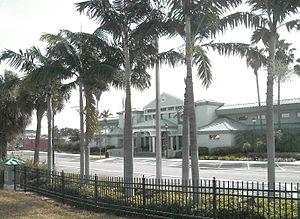
Hôtel de Ville d'Oakland Park (Floride)
Oakland Park est une ville de l'État de Floride, aux États-Unis, dans le comté de Broward. Établie vers 1910, c’était à l’origine une colonie agricole qui fut organisée en municipalité en novembre 1925 sous le nom de Floranada, un mot-valise combinant à la fois Florida et Canada. Après la faillite de cette municipalité des suites de l’ouragan de 1926, une nouvelle municipalité aux limites légèrement modifiées prit le nom actuel de Oakland Park. La population estimée selon les projection du Bureau du recensement des États-Unis pour 2008 serait de 42 293 habitants. C’est une banlieue de Fort Lauderdale elle-même partie de l'agglomération de Miami qui compte près de 5,5 millions d’habitants soit presque le tiers de la population de l’État de Floride tout entier. C’est pour la plus grande part une zone résidentielle comprenant aussi des zones à vocation industrielle et commerciale.